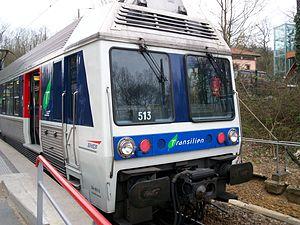
La ligne L du Transilien, plus souvent simplement dénommée ligne L, est une ligne de trains de banlieue qui dessert l'ouest de l'Île-de-France, avec plusieurs embranchements. Elle relie la gare de Paris-Saint-Lazare à celles de Versailles-Rive-Droite, Saint-Nom-la-Bretèche et Cergy-le-Haut.